Triple Five Group

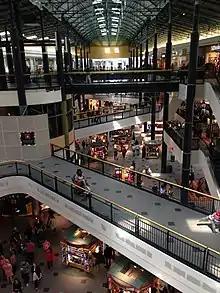
The West Market area of the Mall of America

Triple Five announced its plans in 1986 to build its third major project, considering Toronto, Montreal, and Niagara Falls, New York as possible locations. Montreal was dropped from consideration soon after, pitting the other two cities against each other for a project that was then dubbed "Fantasyworld". In the Toronto suburb of Mississauga, the first proposed location was rejected and the project was ultimately dropped. In Niagara Falls, the state of New York offered $400 million in subsidies to build Fantasyworld. The state later canceled its offer after deciding that the project was unlikely to be completed while Triple Five was preoccupied with building the Mall of America.